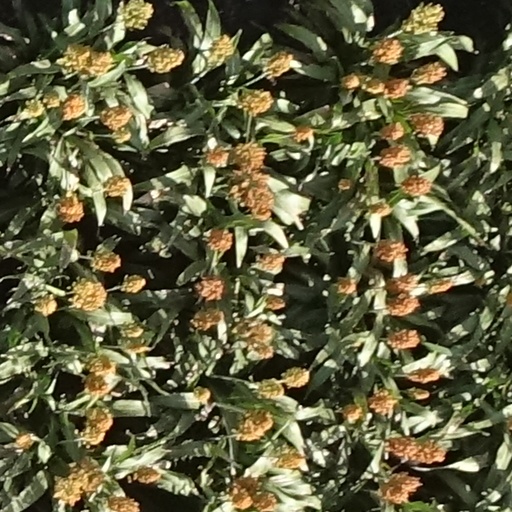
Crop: sorghum